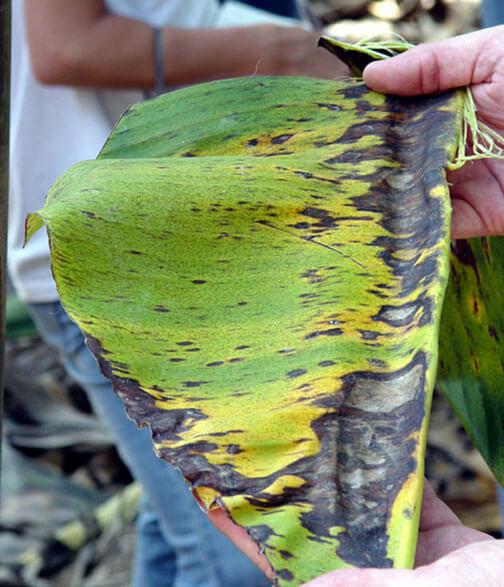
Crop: unknown
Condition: banana_banana_black_streak_banana_black_sigatoka_()